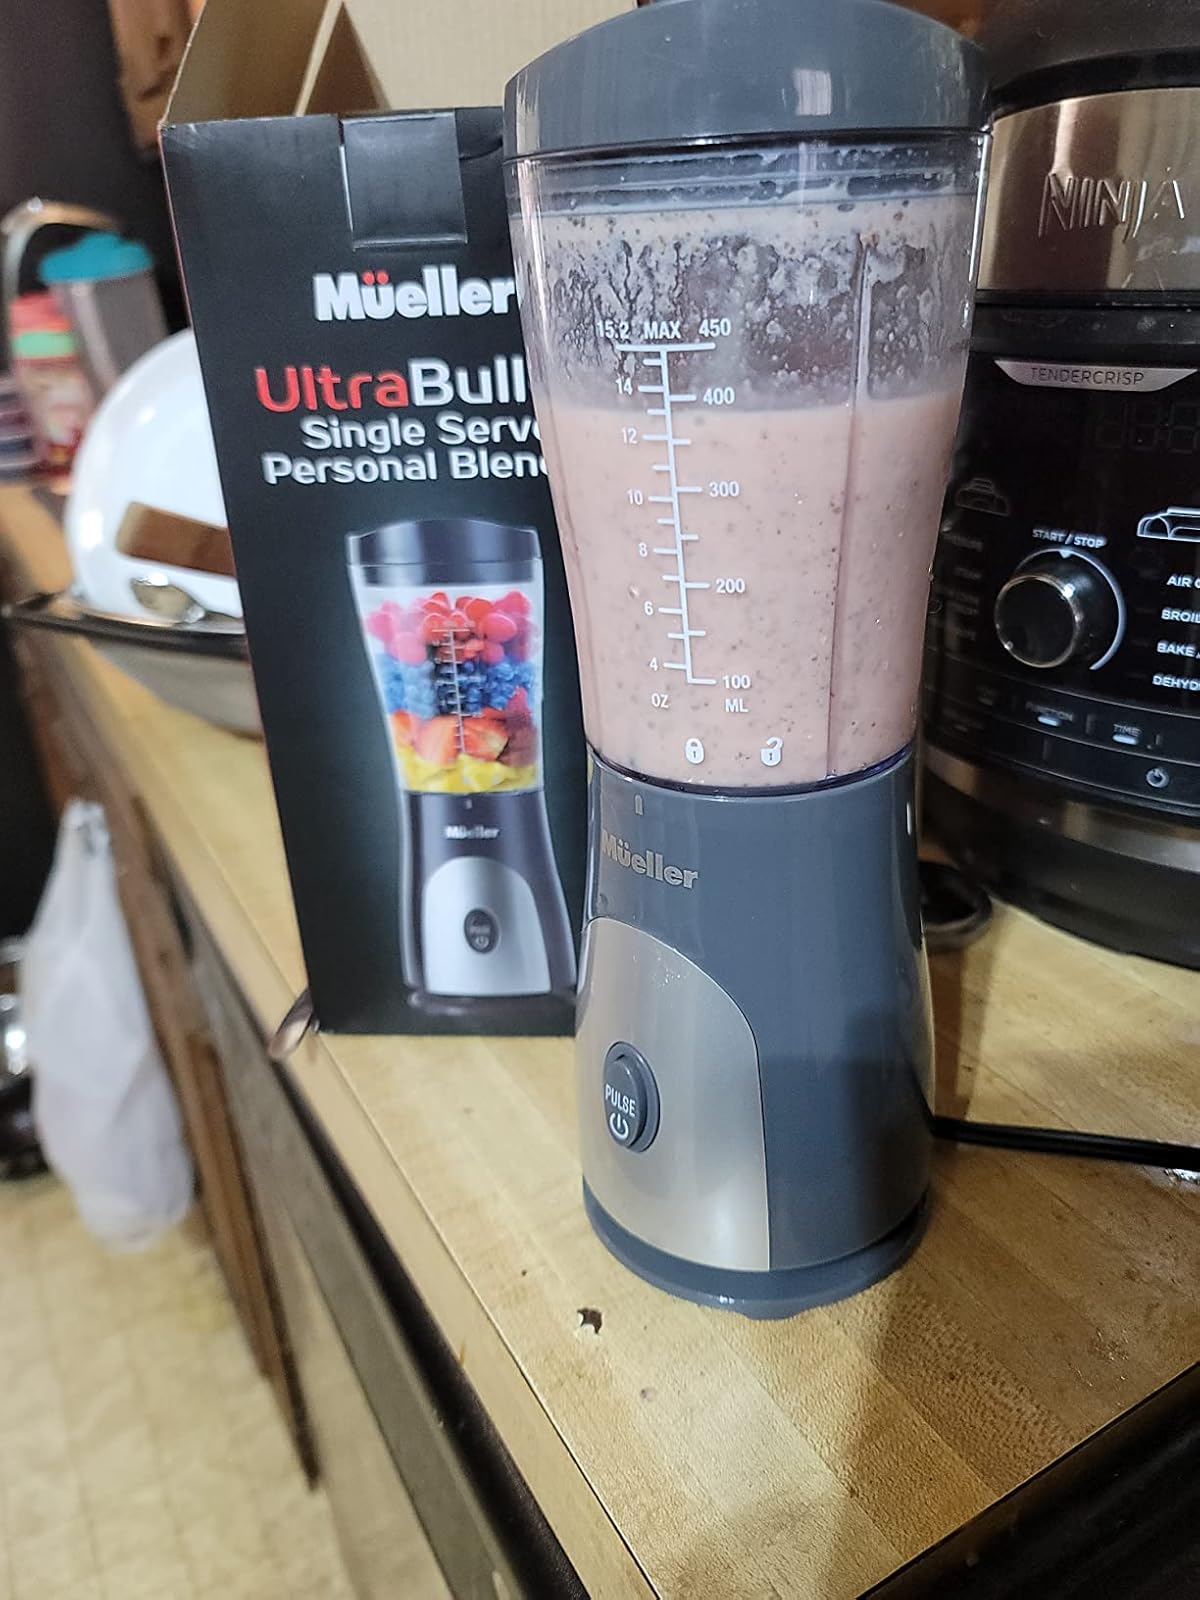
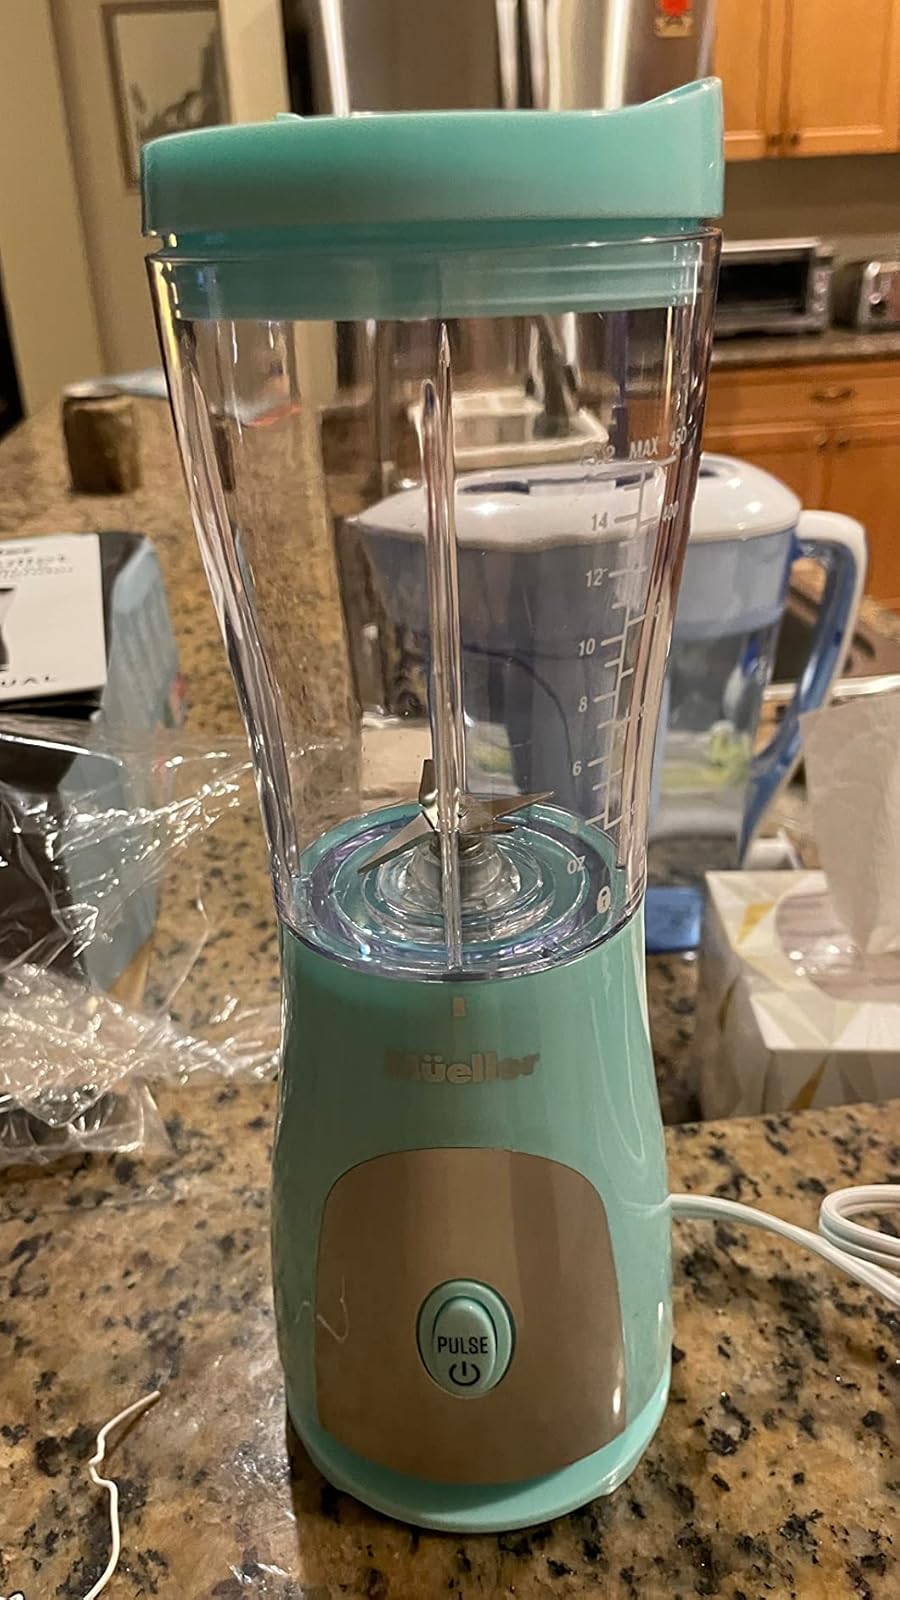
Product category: items_blender
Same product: no